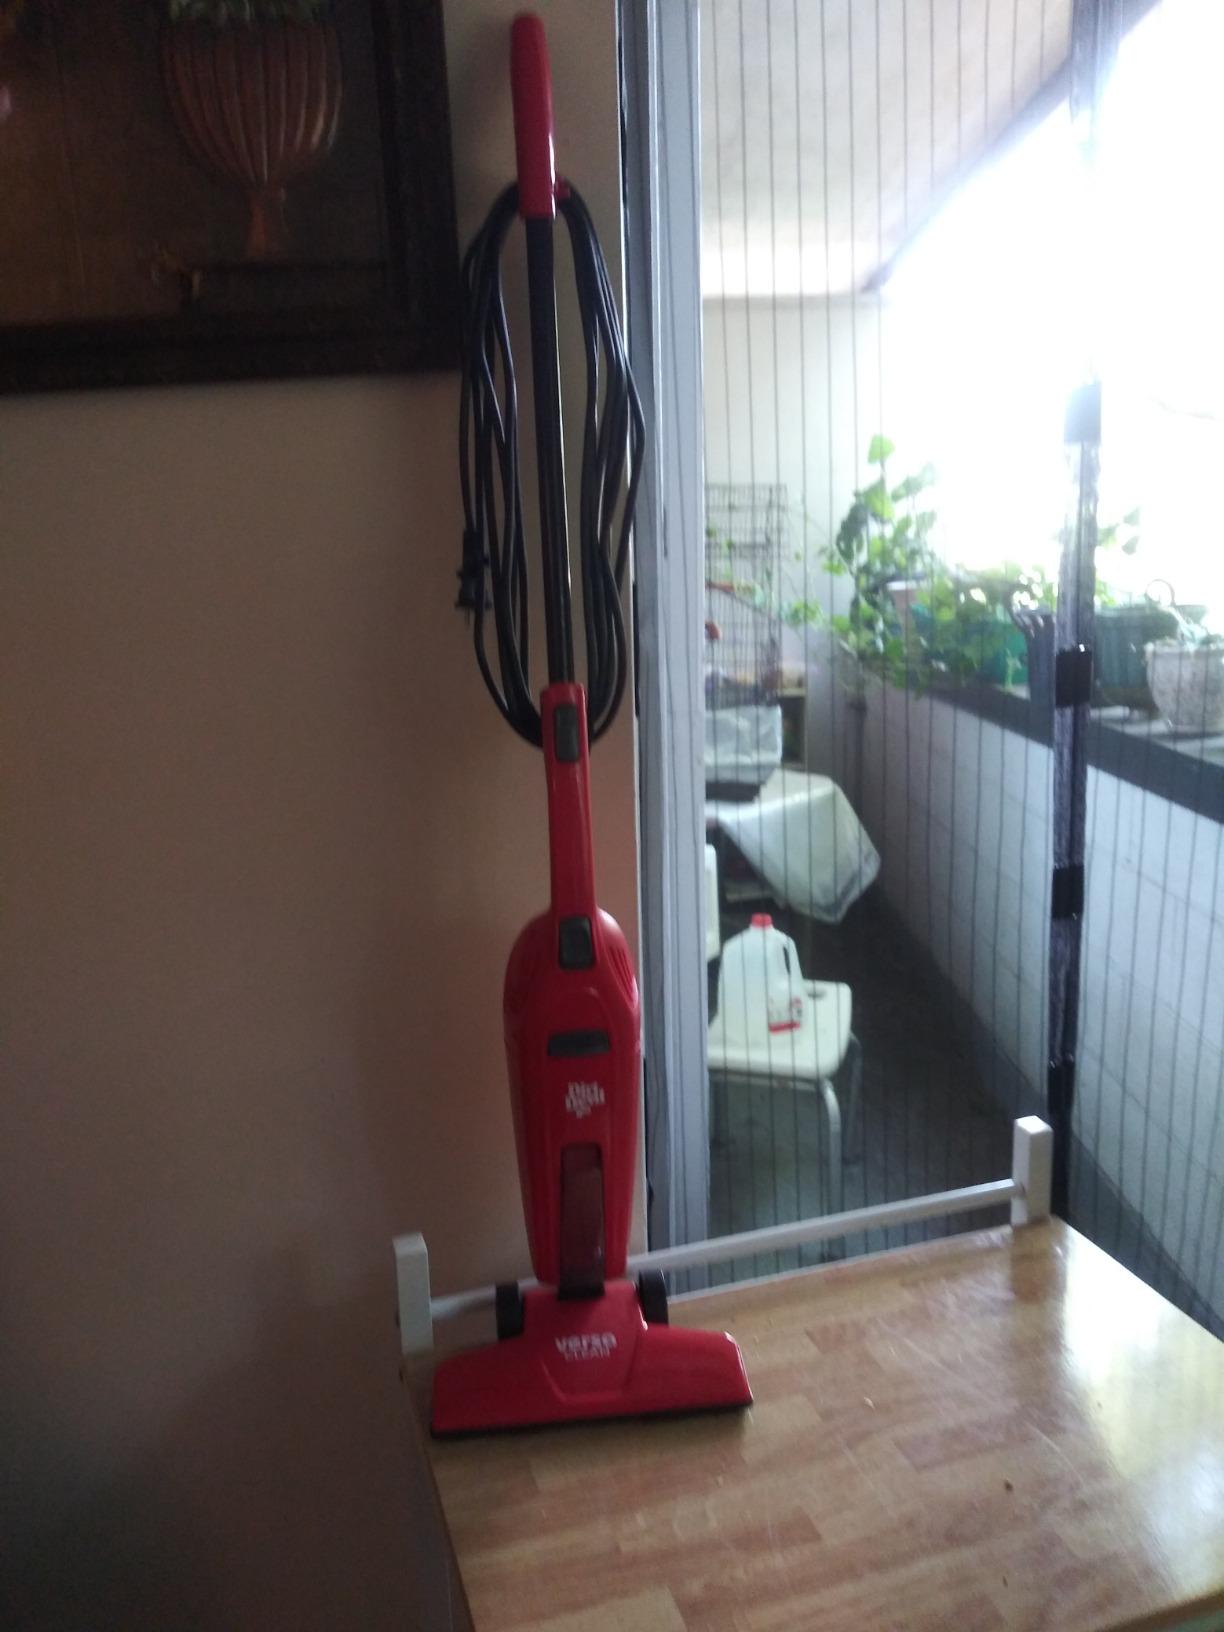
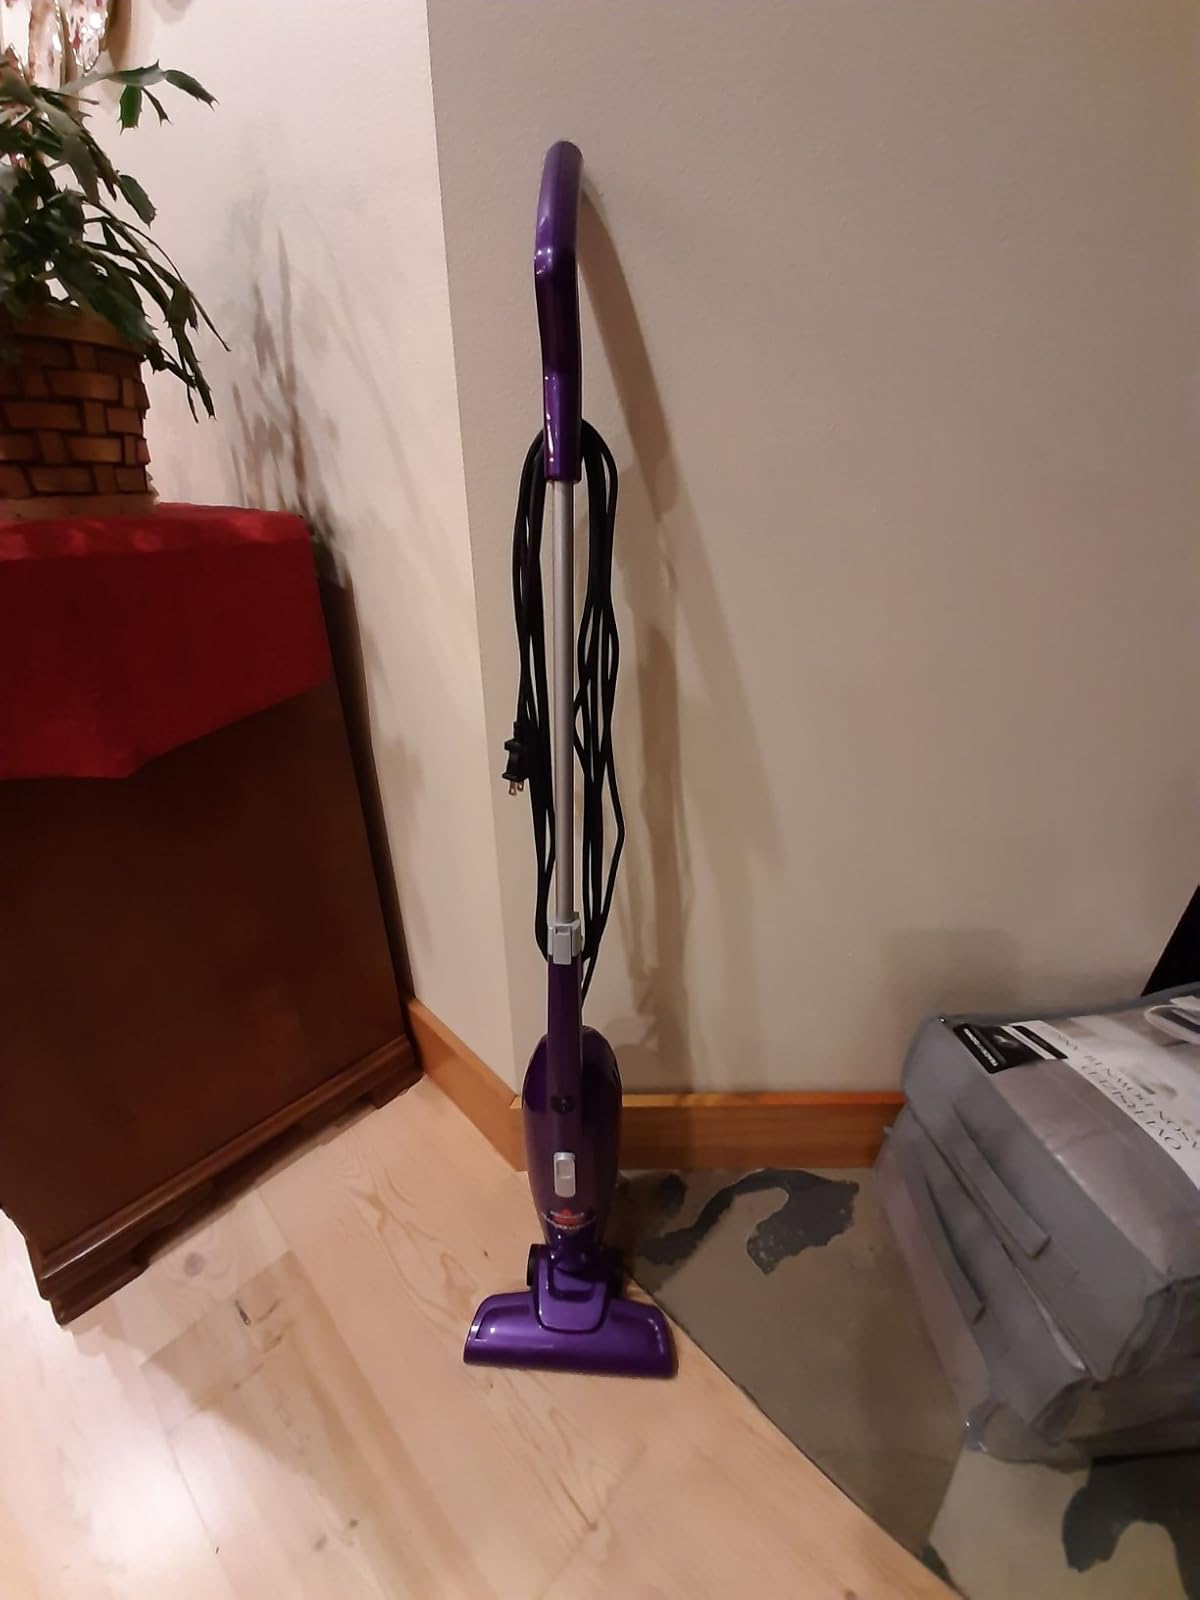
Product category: items_vacuum
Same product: no